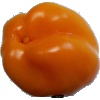
Label: yellow_pepper